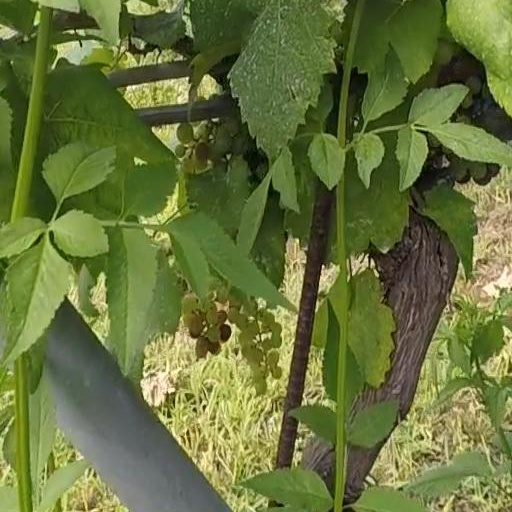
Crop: grape